Pakistan Navy

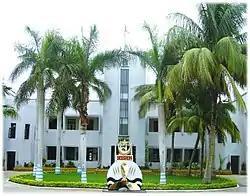
The PNS Karsaz—the training facility on heavy machinery was established in 1954.

The Aircraft in the Pakistan Navy provides the logistical support to the navy's readiness at all level of commands and serves as the supply platform, through helicopters, to conduct the search and rescue, special operations, anti-submarine warfare (ASW), and the anti-surface warfare (ASuW). Unlike the Indian Navy, the Pakistan Navy does not have the rapid aircraft carrier based strike capability but relies its aerial strike operations from clear and traditionally long landing platform built at the Mehran Naval Air Station in Karachi.